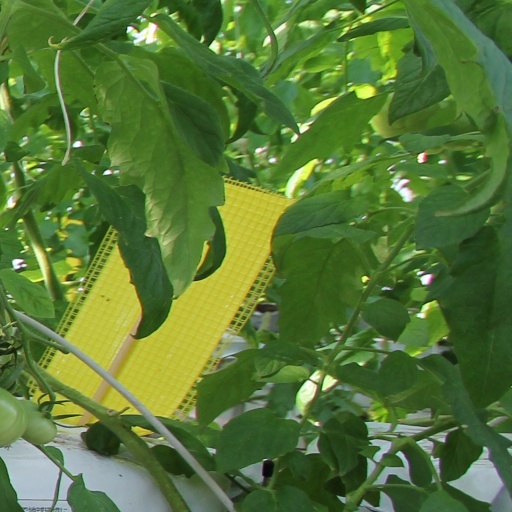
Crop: tomato